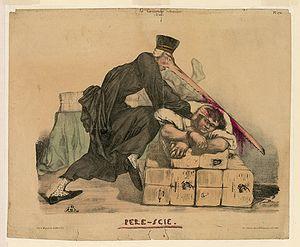
Auguste Bouquet, né le 13 septembre 1810 à Abbeville et mort le 21 décembre 1846 à Lucques, est un peintre, lithographe, graveur et caricaturiste français.
Cette page concerne l’année 1832 du calendrier grégorien.